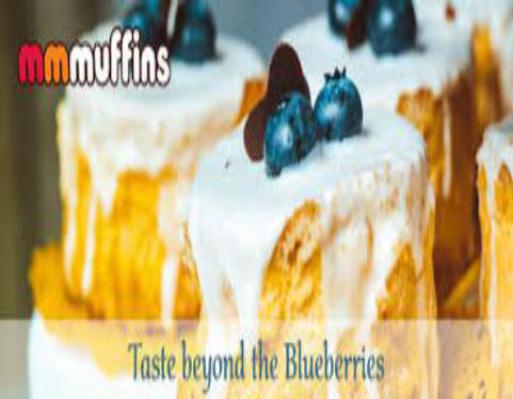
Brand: mmmuffins
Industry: Others